Reve d'Or

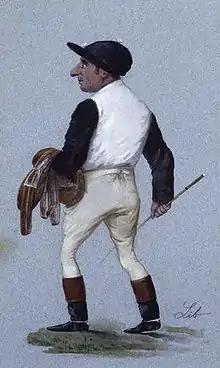
Charles Wood, who rode Reve d'Or to victory in two classic races

On 29 April Reve d'Or, with Wood in the saddle, started the even money favourite for the 74th running of the 1000 Guineas over the Rowley Mile at Newmarket. The best fancied of her eleven rival were Agave, Lord Zetland's Gale, Edoardo Ginistrelli's Ginestra and Lord Bradford's Tactic. Reve d'Or was settled just behind the leaders as first St Mary, then Agnostic, then Porcelain made the running. She took the lead entering the last quarter mile and after a "good race" won by half a length from Porcelain, with Freedom the same distance away in third place.